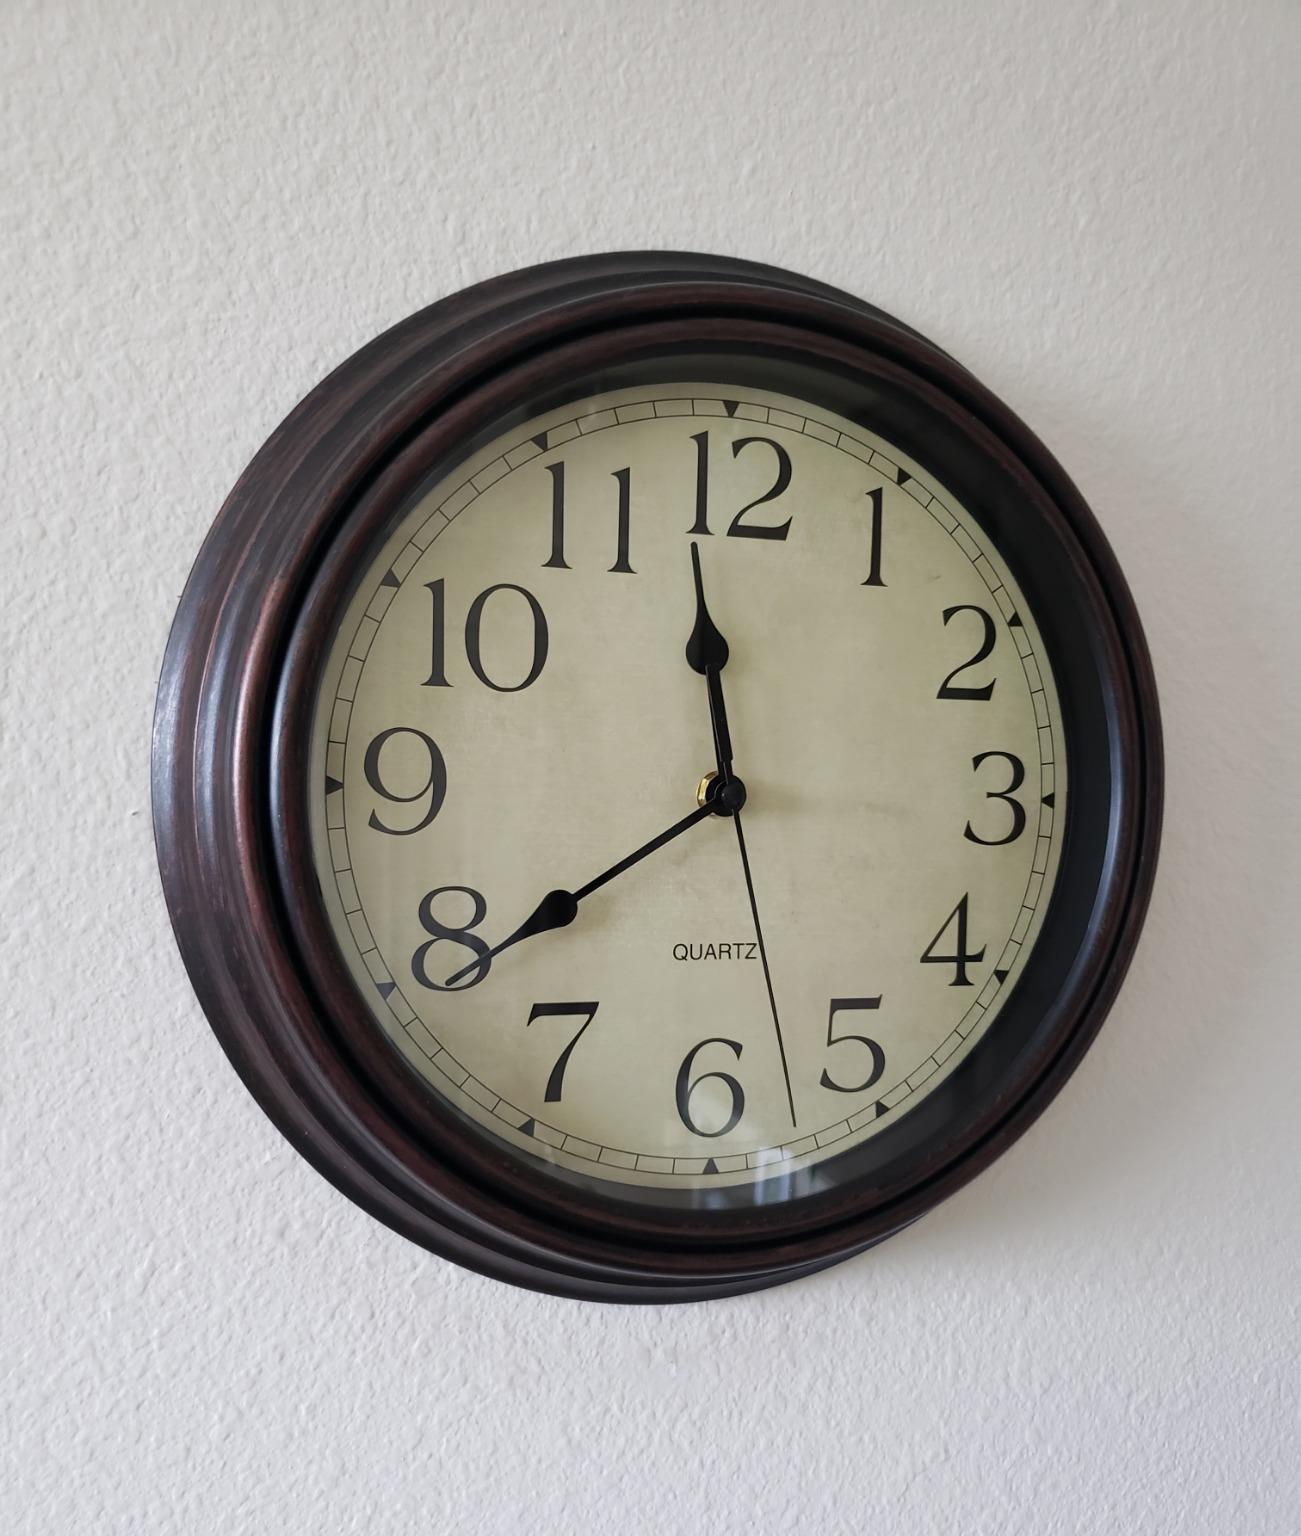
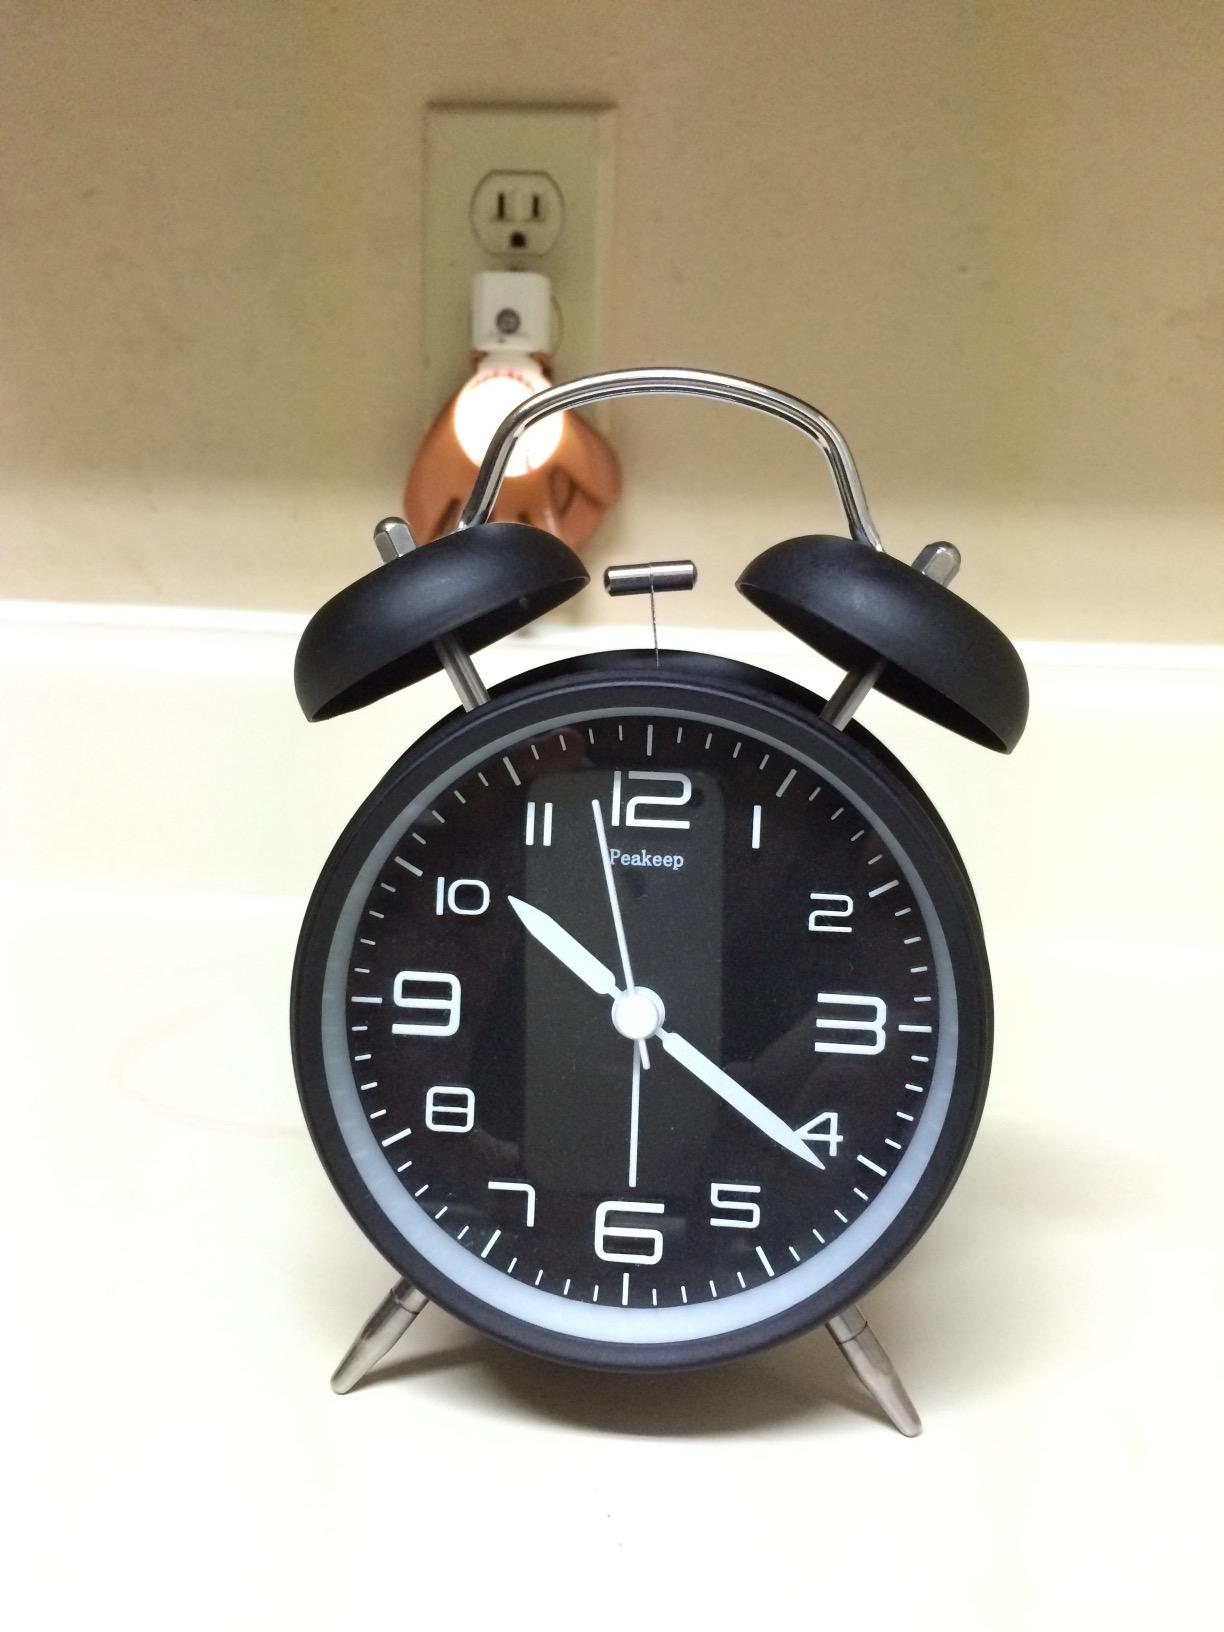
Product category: clock
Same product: no